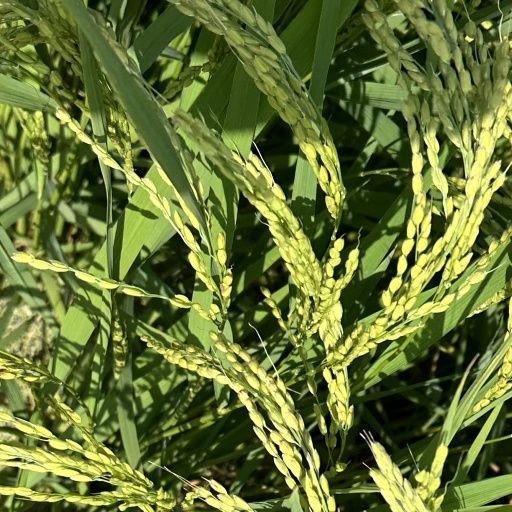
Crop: rice